London Trained Bands

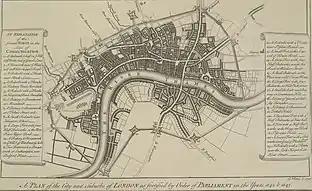
George Vertue's 1738 plan of the London Lines of Communication

London had long outgrown the old city walls. During the Edgehill campaign the citizens had erected breastworks across all the streets leading to open country and set up guard posts manned by the LTBs – 20 companies were on duty each night. During the winter of 1642–3 volunteer work gangs of citizens constructed a massive entrenchment and rampart round the city and its suburbs. On the north bank of the Thames it enclosed the whole of Westminster and the Tower Hamlets as far as Whitechapel and Wapping; on the south, it ran from Vauxhall to Rotherhithe, enclosing Lambeth and Bermondsey as well as the whole of Southwark. Known as the Lines of Communication, studded with some 23 forts and redoubts, these defences were about long, making it the most extensive series of city defences in 17th century Europe. The Lines were completed by May 1643 and the City and suburban TB companies took their turns in manning the forts and key points: seven companies for the north side, two for the south side, one for Westminster, one company at the Royal Exchange, half a company at St Paul's and half a company at Tower Hill.